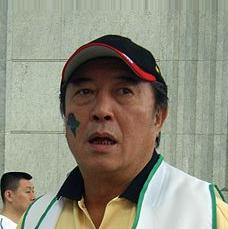
Age: 61